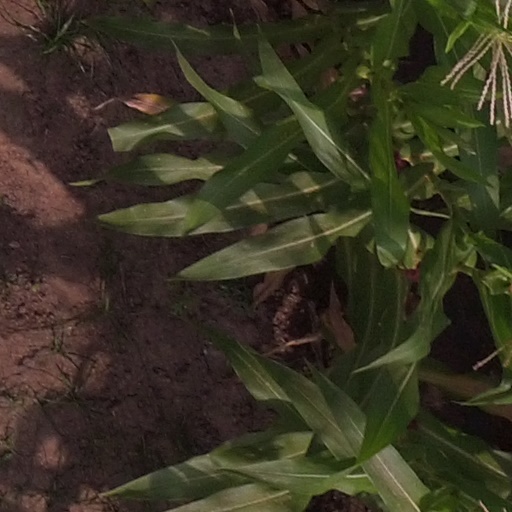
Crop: maize; corn